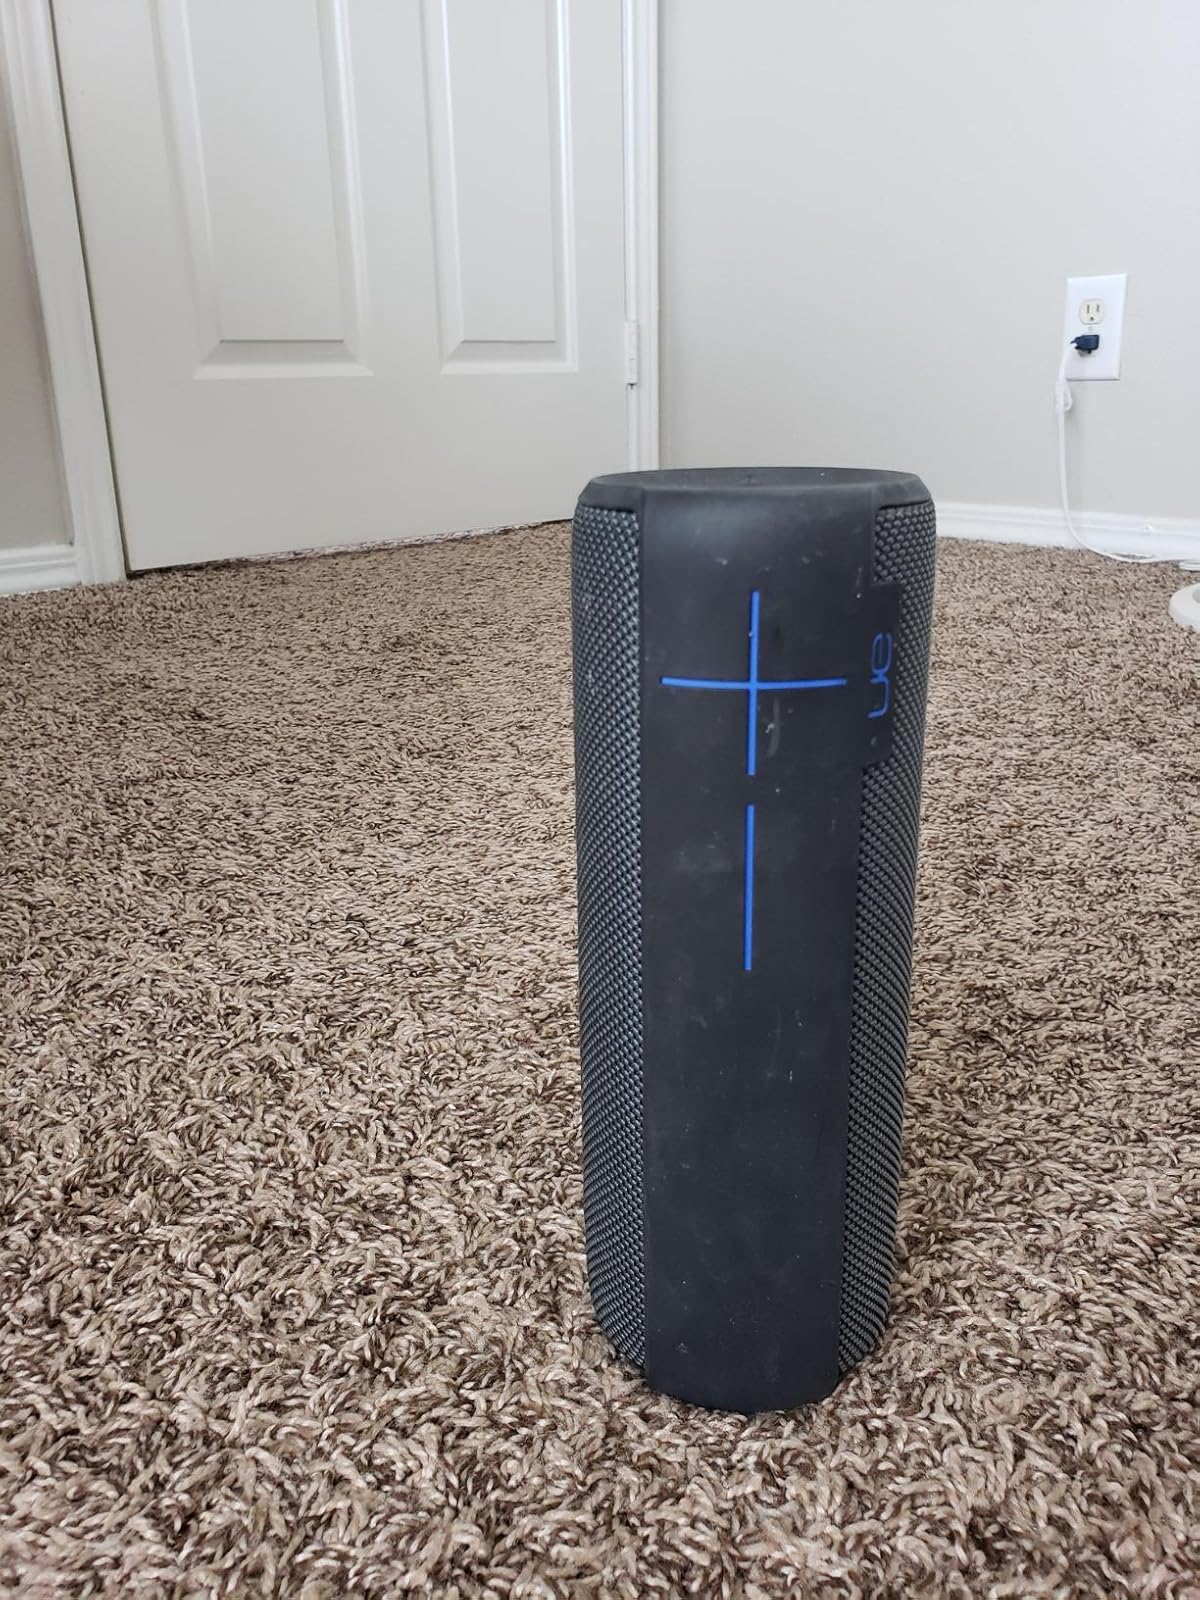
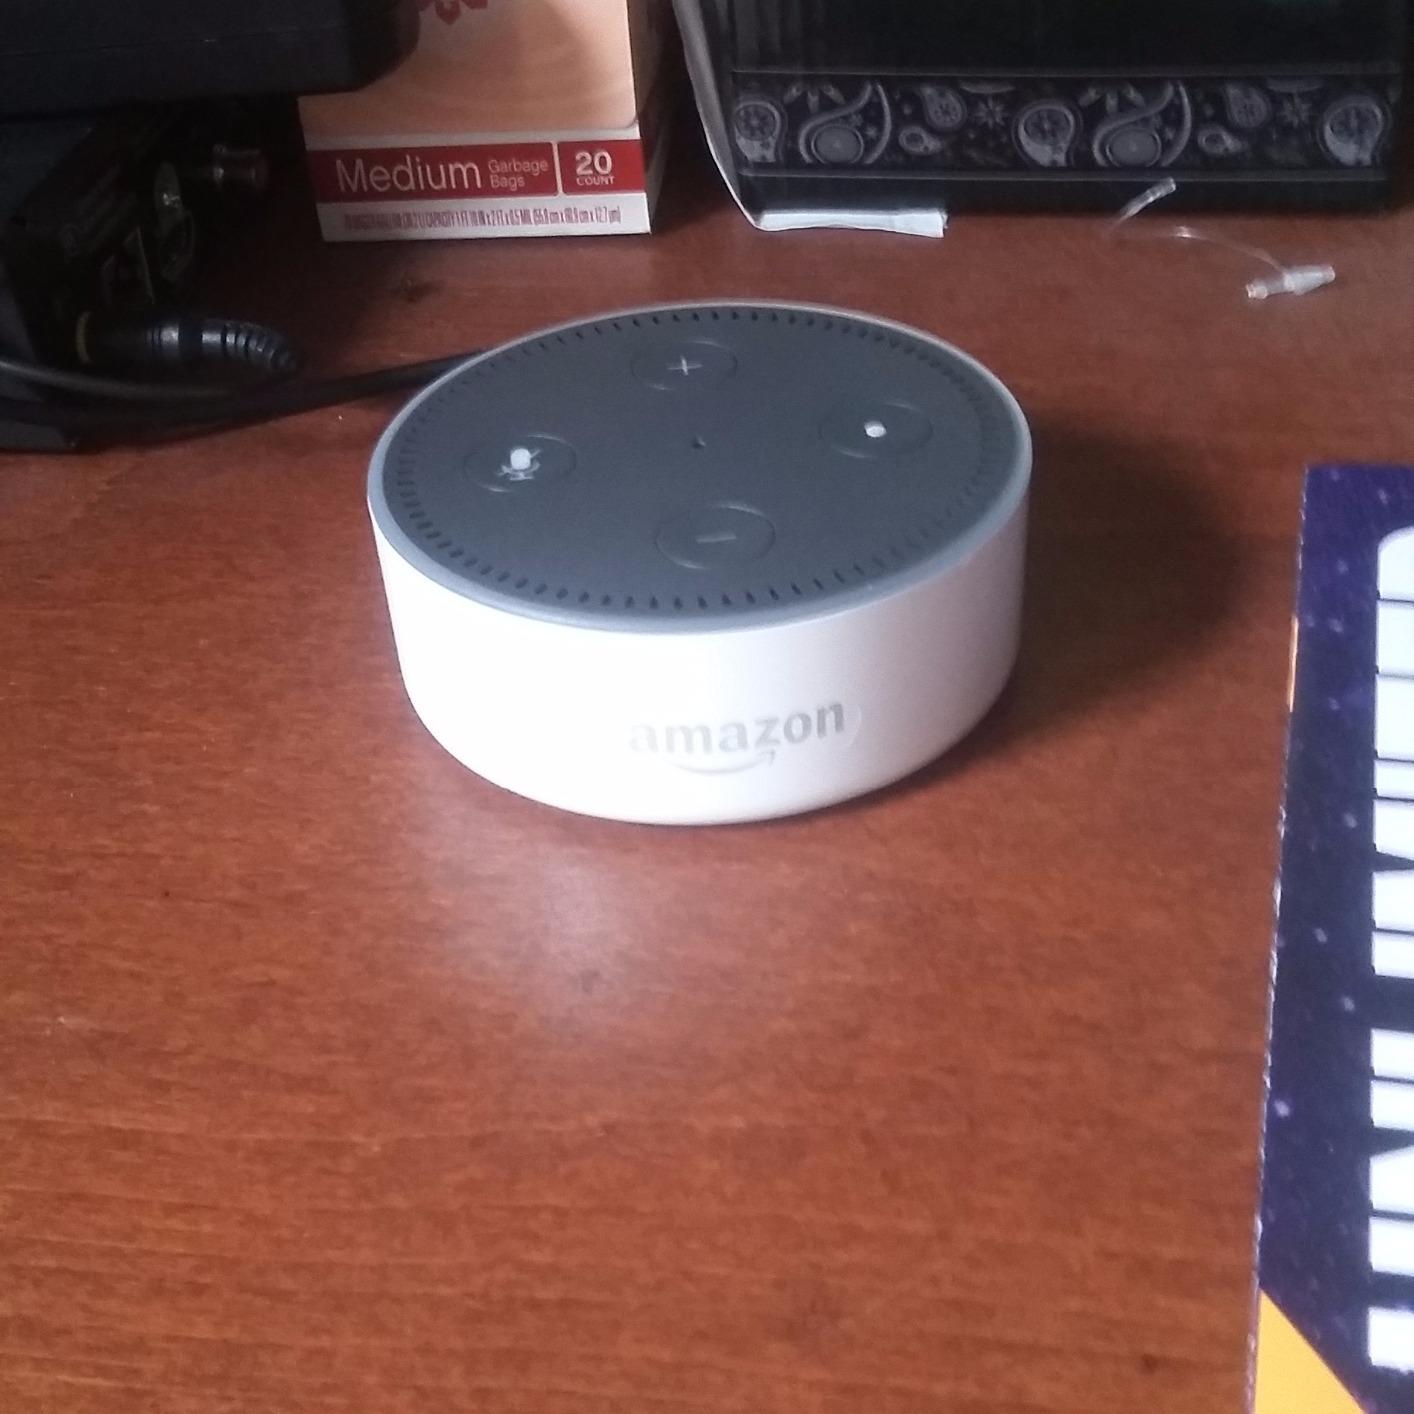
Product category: speaker
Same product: no